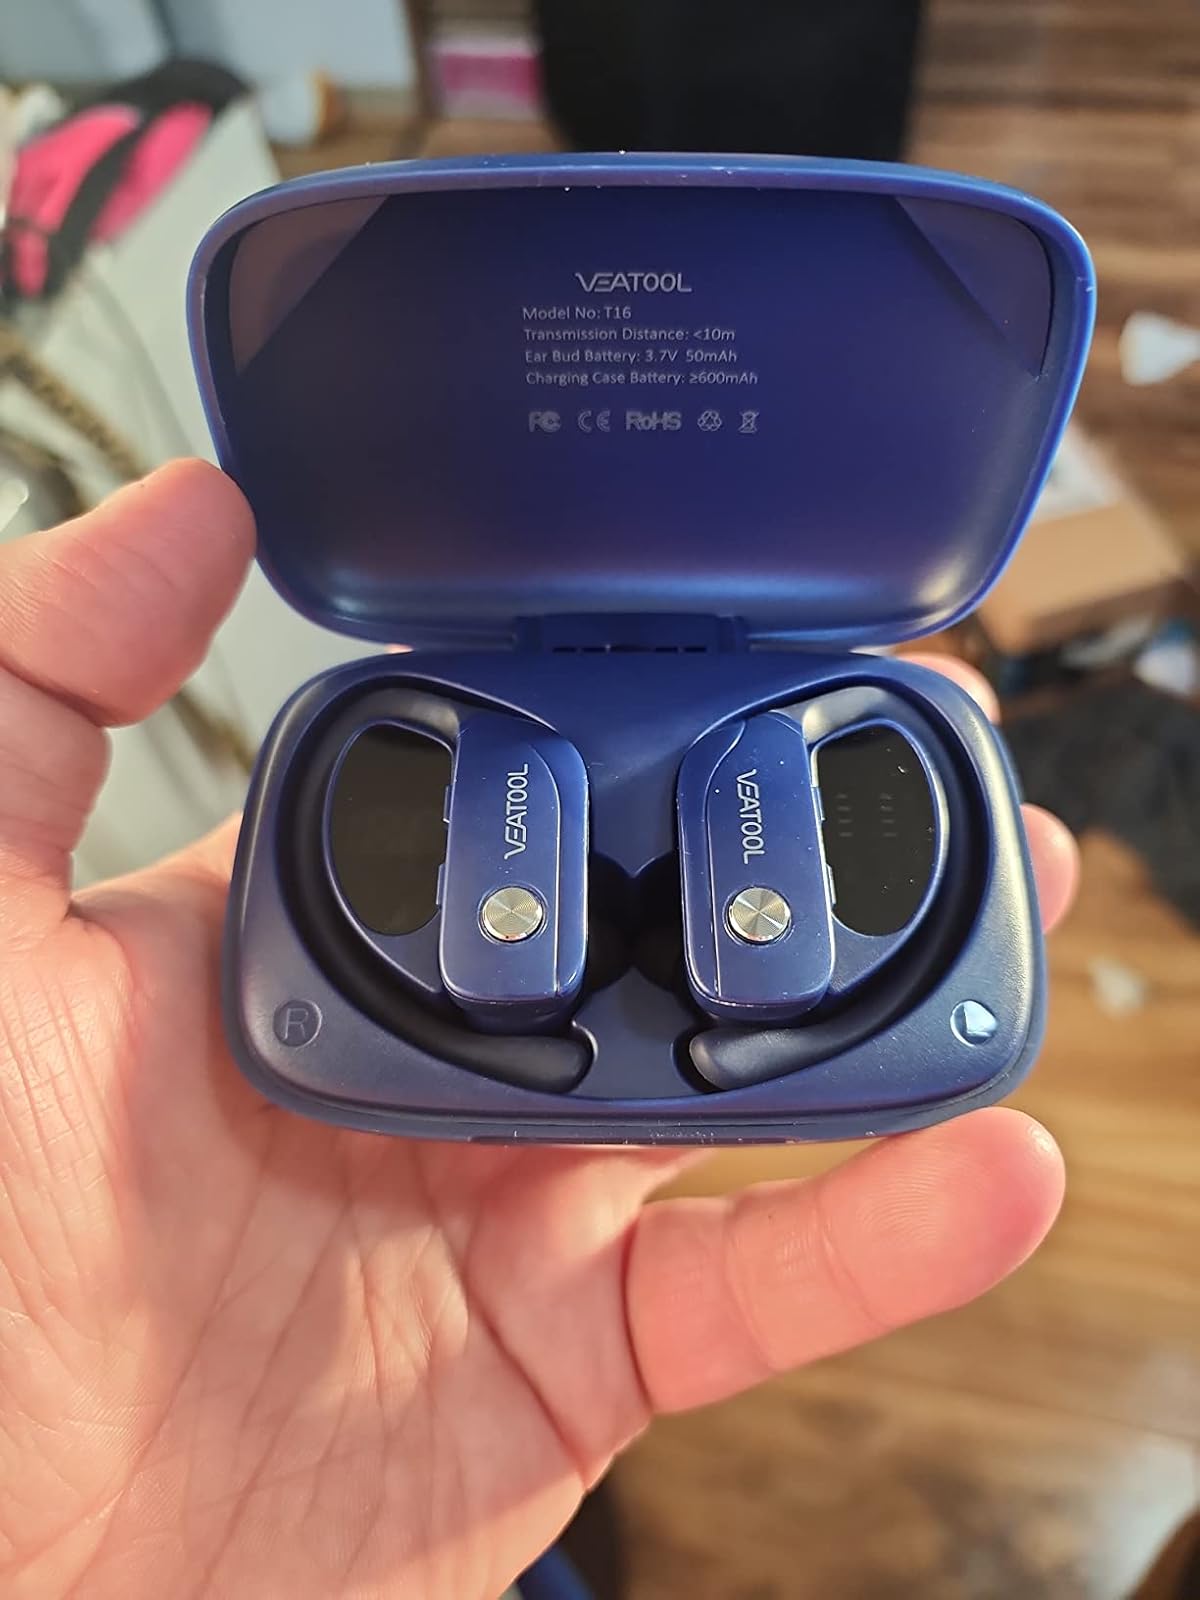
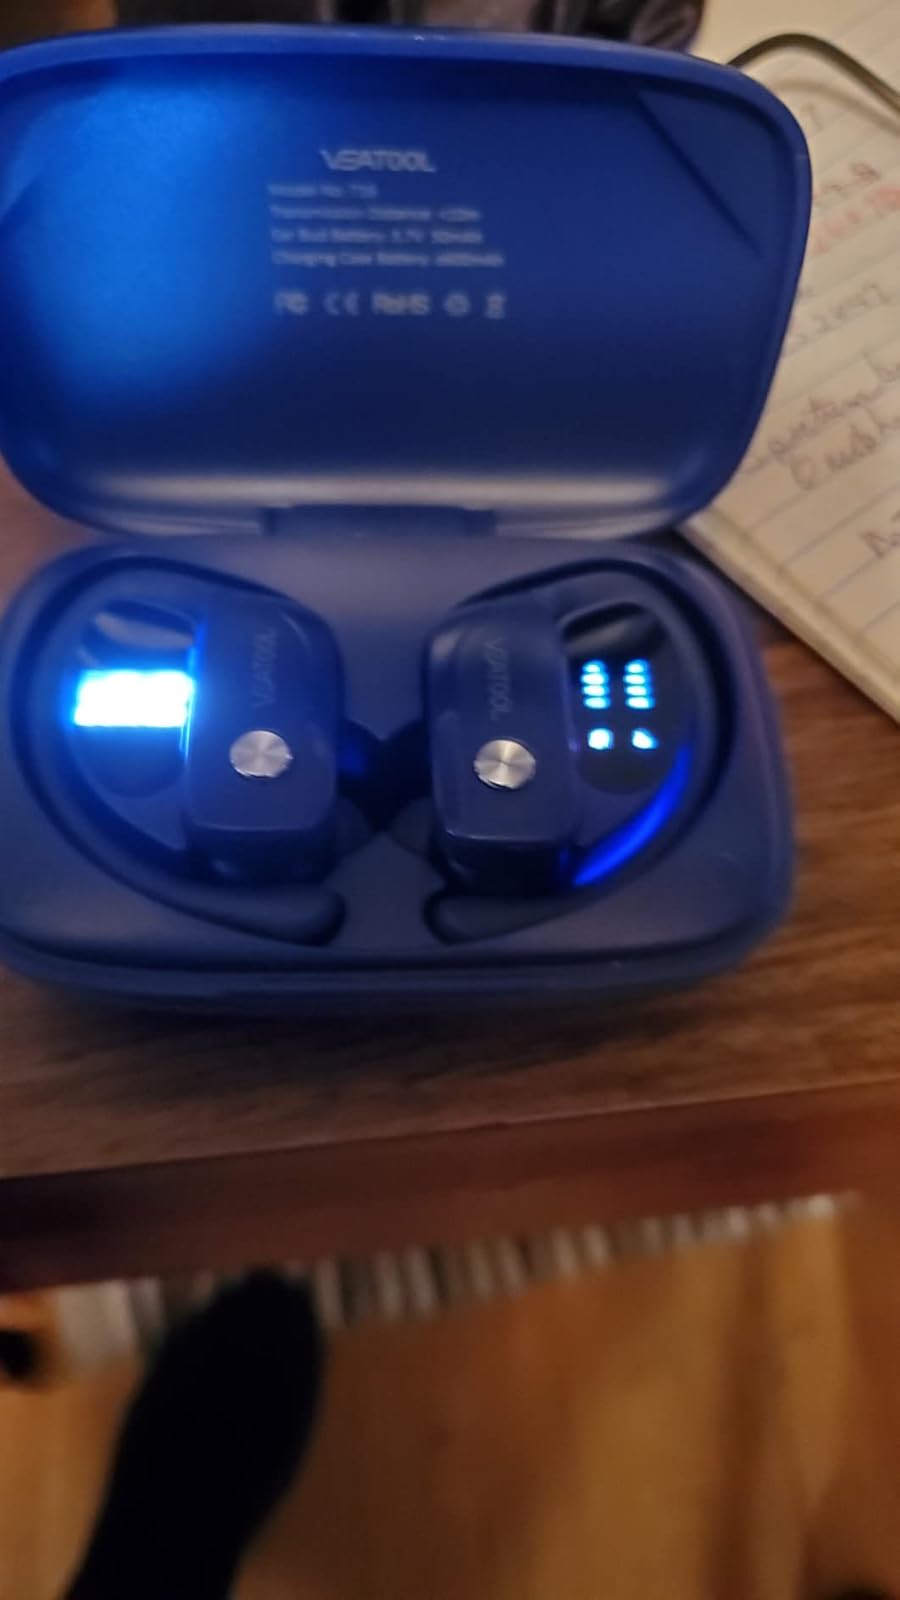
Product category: earbuds
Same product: yes